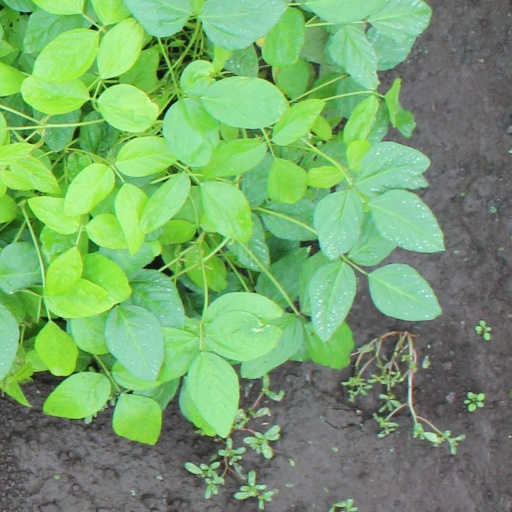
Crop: soybean